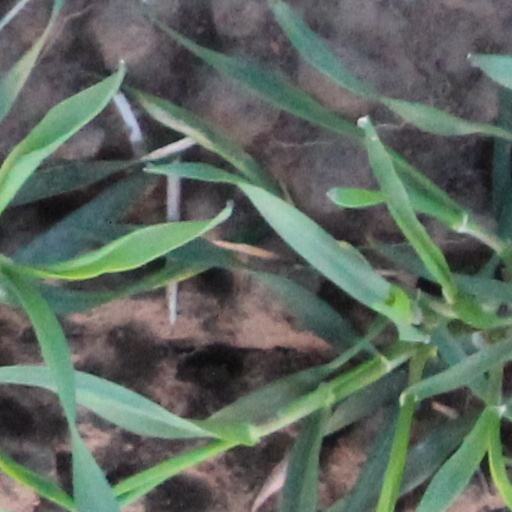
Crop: wheat